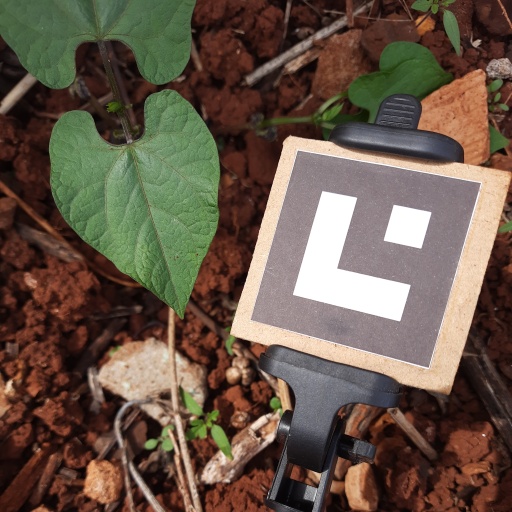
Observations: wavy surface, no eating holes, under sunlight